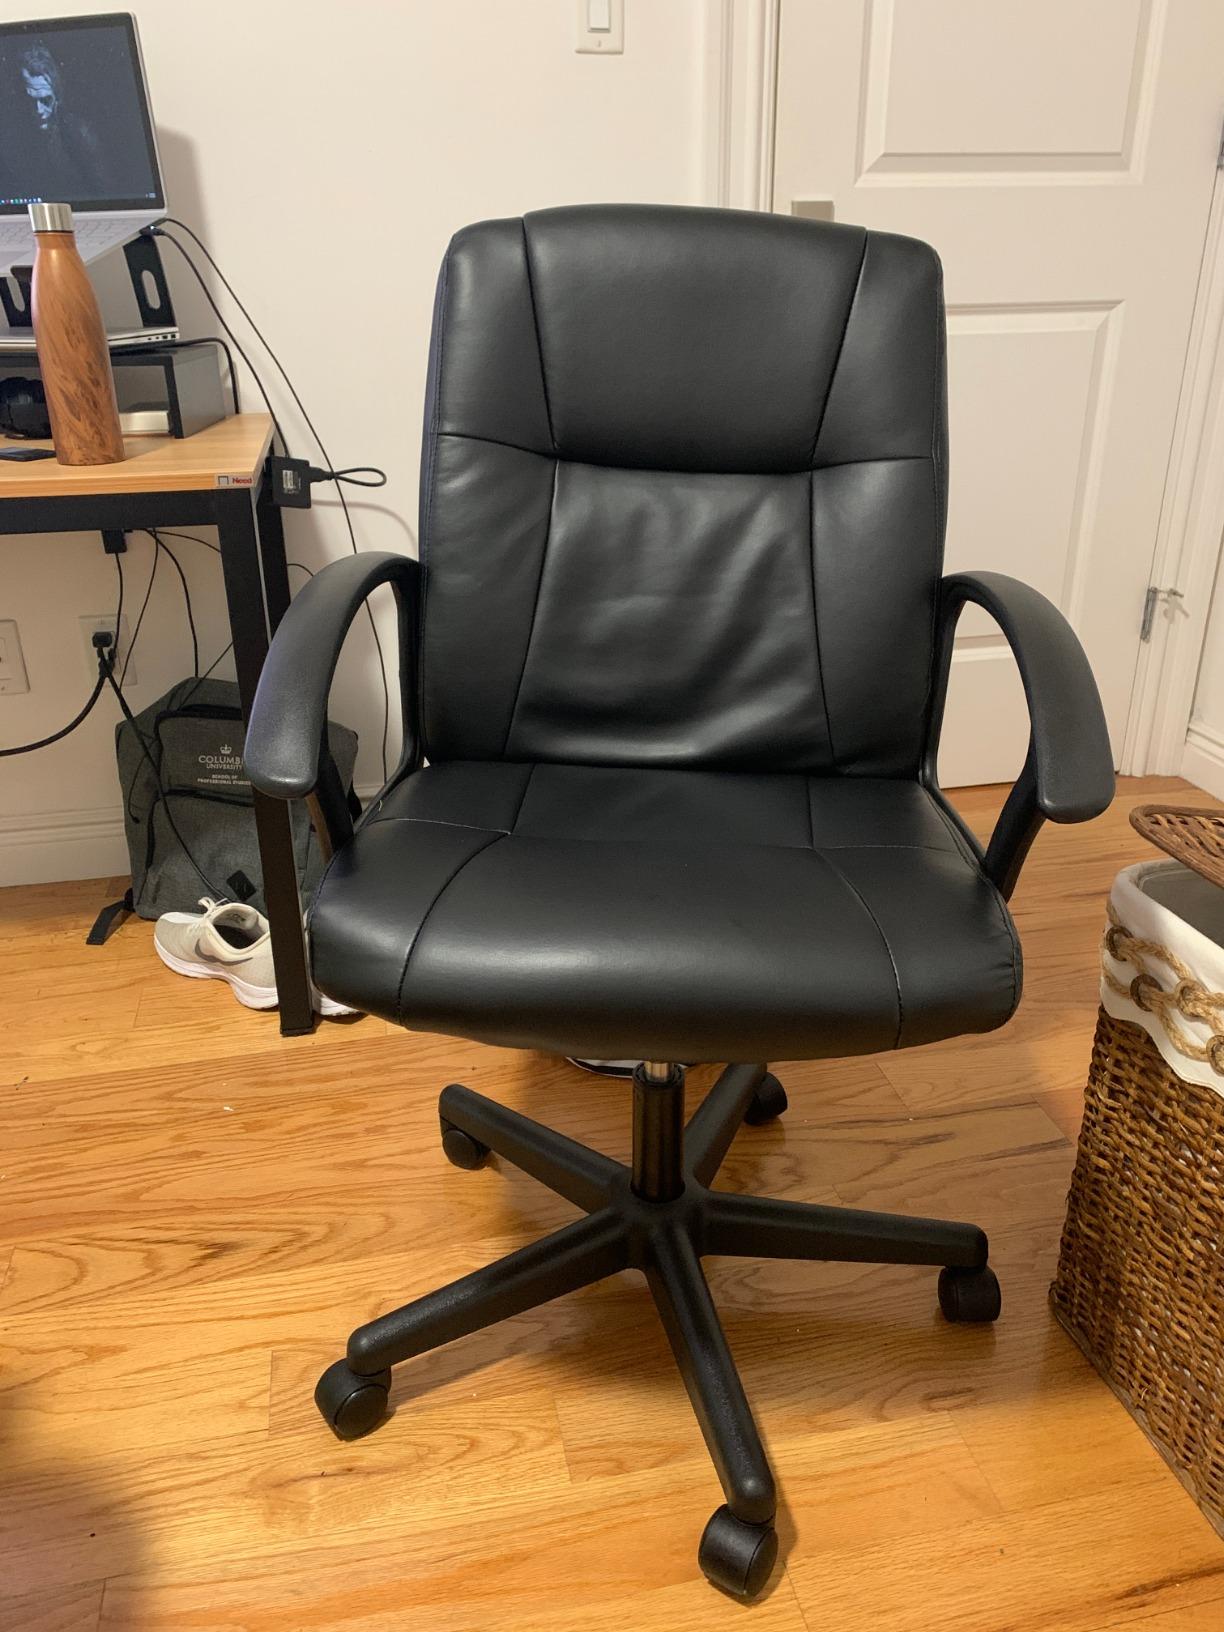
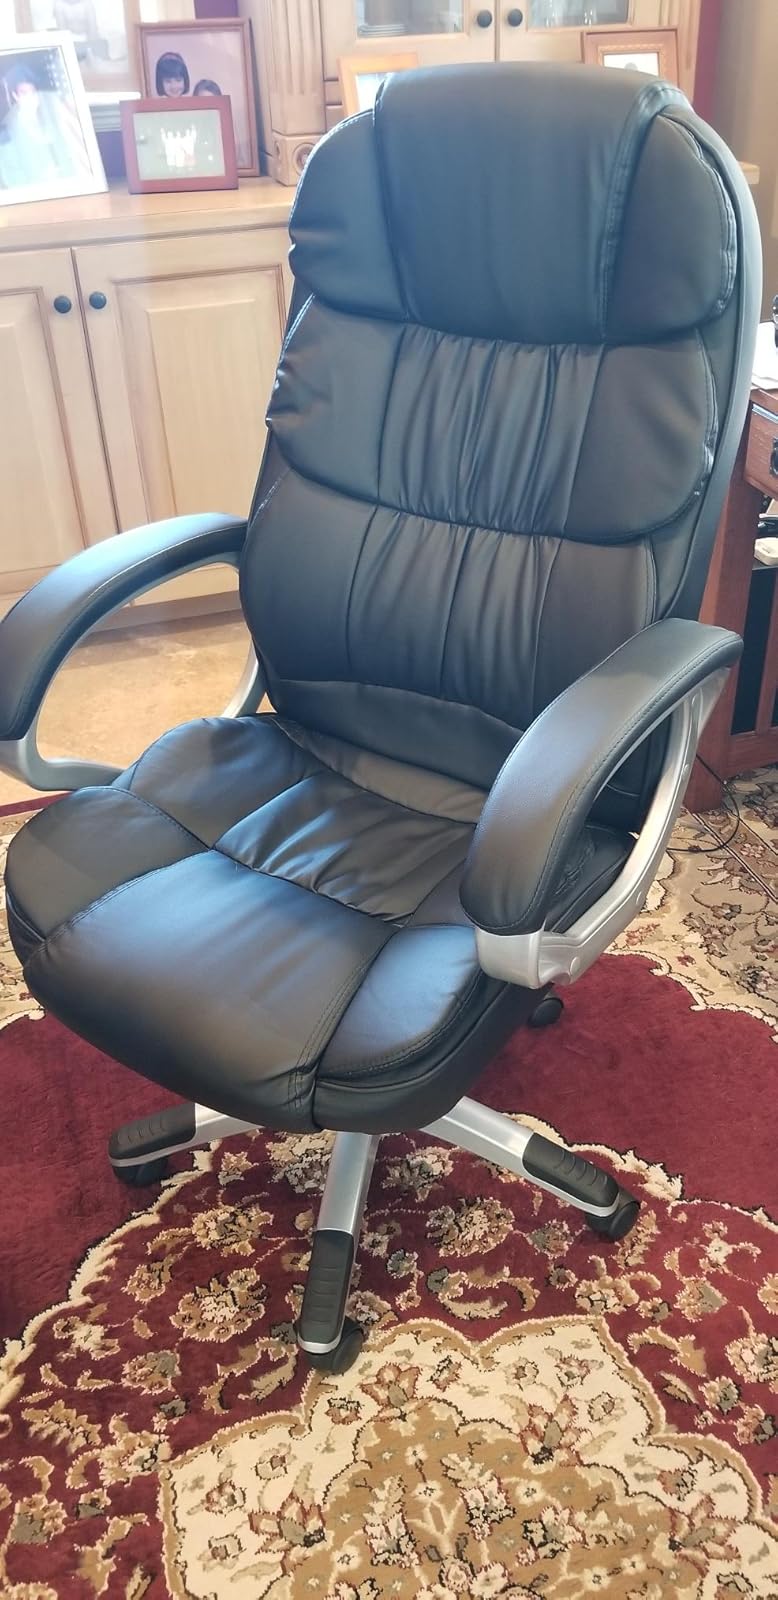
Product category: items_chair
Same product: no